Cretaceous–Paleogene extinction event

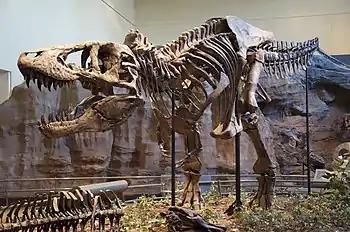
"Tyrannosaurus" was among the dinosaurs living on Earth before the extinction.

Scientists agree that all non-avian dinosaurs became extinct at the K–Pg boundary. The dinosaur fossil record has been interpreted to show both a decline in diversity and no decline in diversity during the last few million years of the Cretaceous, and it may be that the quality of the dinosaur fossil record is simply not good enough to permit researchers to distinguish between the options. There is no evidence that late Maastrichtian non-avian dinosaurs could burrow, swim, or dive, which suggests they were unable to shelter themselves from the worst parts of any environmental stress that occurred at the K–Pg boundary. It is possible that small dinosaurs (other than birds) did survive, but they would have been deprived of food, as herbivorous dinosaurs would have found plant material scarce and carnivores would have quickly found prey in short supply.